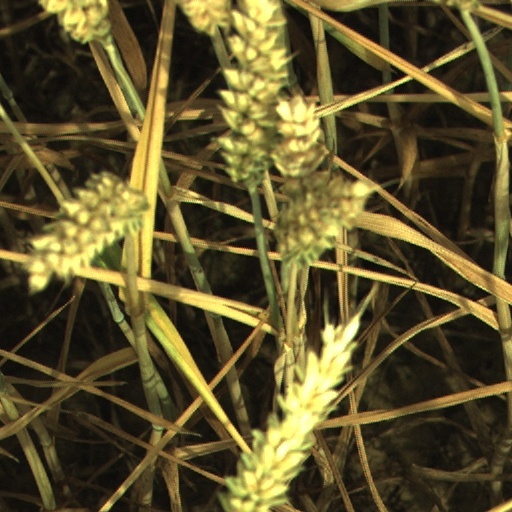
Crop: wheat